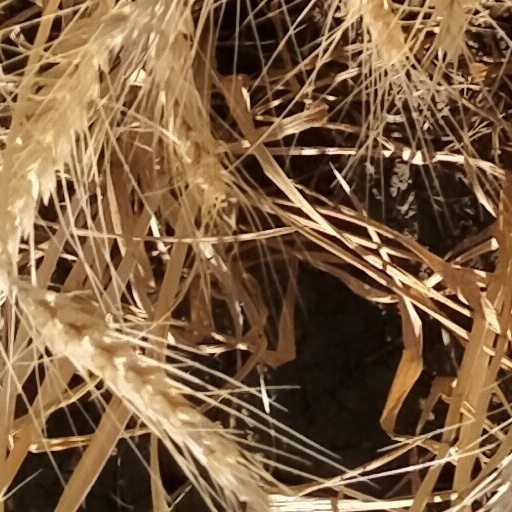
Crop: wheat